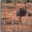
Label: bird